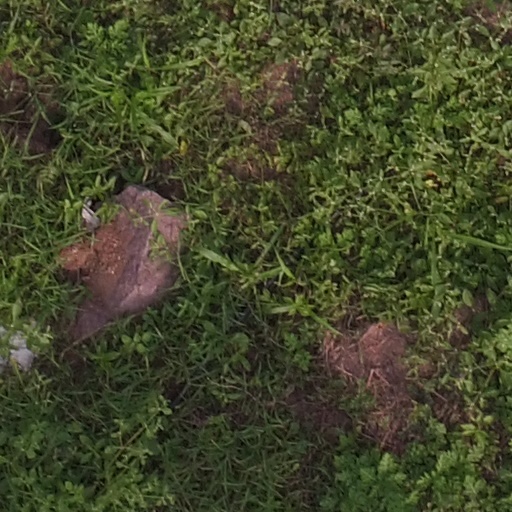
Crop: maize; corn